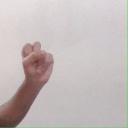
अक्षर: स